Third Crusade

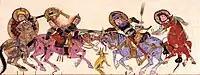
Battle scene, in "Varka and Golshah", mid-13th century Seljuk Anatolia.

After reaching Anatolia, Frederick was promised safe passage through the region by the Turkish Sultanate of Rum, but was faced instead with constant Turkish hit-and-run attacks on his army. A Turkish army of 10,000 men was defeated at the Battle of Philomelion by 2,000 Crusaders, with 4,174–5,000 Turks slain. After continued Turkish raids against the Crusader army, Frederick decided to replenish his stock of animals and foodstuffs by conquering the Turkish capital of Iconium. On 18 May 1190, the German army defeated its Turkish enemies at the Battle of Iconium, sacking the city and killing 3,000 Turkish troops.